Laura Sedgwick Collins

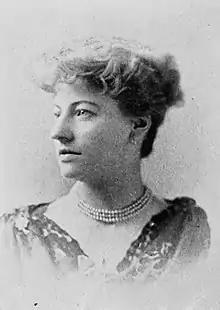
Laura Sedgwick Collins

Laura Sedgwick Collins (1859–1927) was an American musician, composer and actress. Laura Sedgwick was born in Poughkeepsie, New York. She graduated from the Lyceum School of Acting in New York City and performed in theaters in New York and Brooklyn. She played the piano and wrote music, including "The Two Republics" a march performed at the unveiling of the "Statue of Liberty". She belonged to the Music Teachers' National Association.